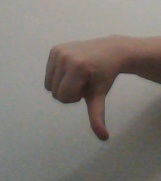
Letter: waw